Dov Kalmanovich

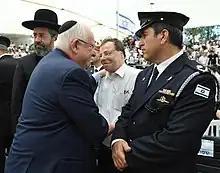
President Reuven Rivlin shakes the hand of Dov Kalmanovich at the state memorial ceremony for the victims of hostilities in Israel and abroad on Mount Herzl in Jerusalem.

The firebombing of Kalmanovich's car and the scarring injuries he sustained play a role in Naomi Ragen's 2007 novel about the First Intifada, "The Covenant".